Strawberry Vale Estate

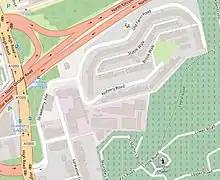
Map of the Strawberry Vale area.

The area was originally called Brownswell. In the 17th century it was a small settlement with an inn, The Green Man, which was demolished in the 1990s. The Estate community centre is named the Green Man centre.